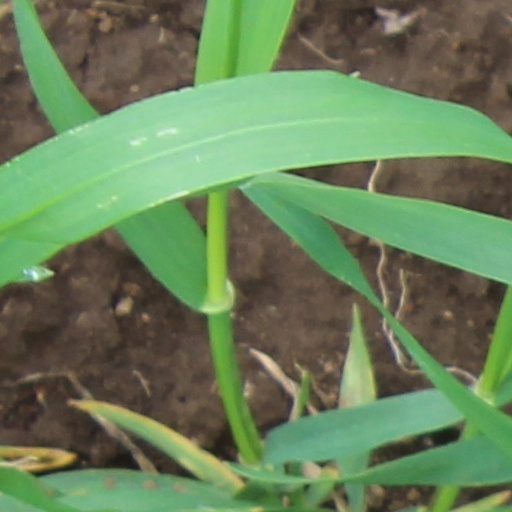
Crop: wheat